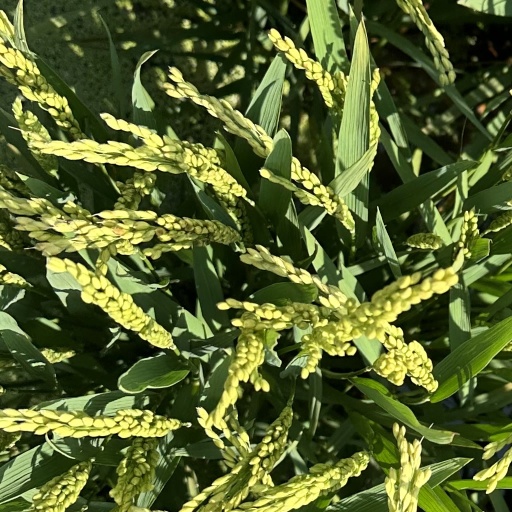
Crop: rice